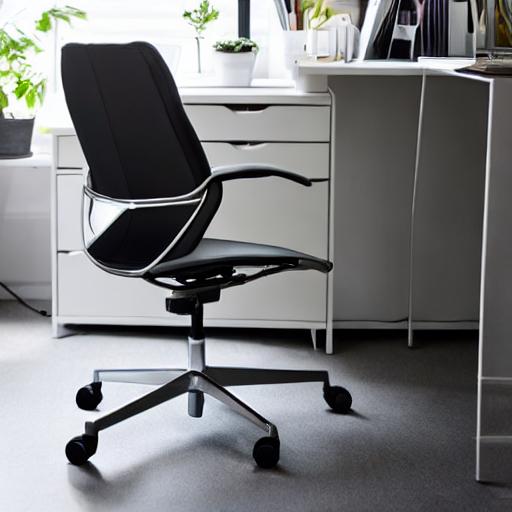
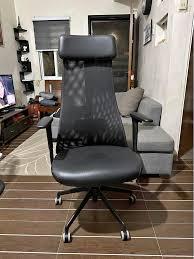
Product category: items_chair
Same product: no